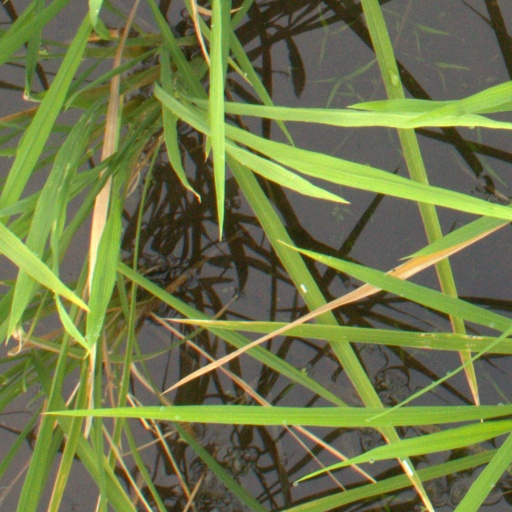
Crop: rice